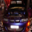
Label: automobile